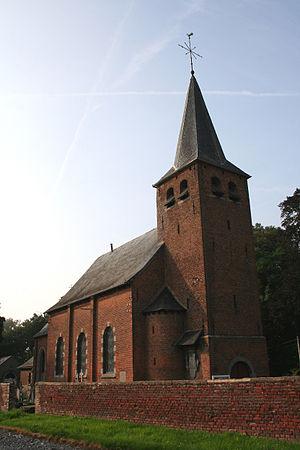
Louvignies (Belgique), l’église Sainte-Radegonde (XVI/XVIIIe siècles).